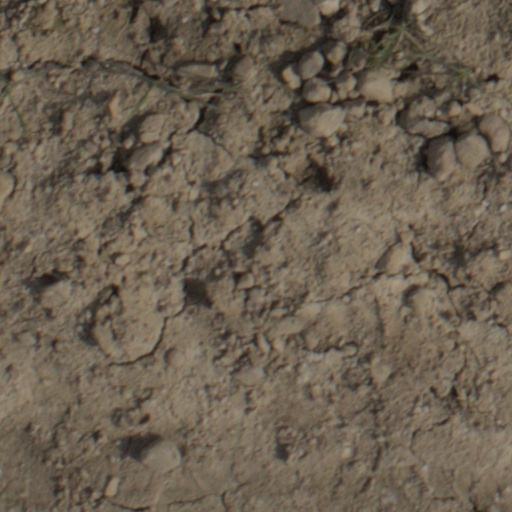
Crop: wheat